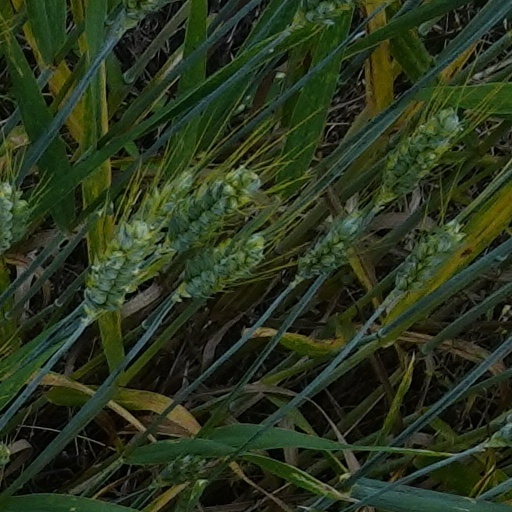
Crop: wheat